Bill Maclagan

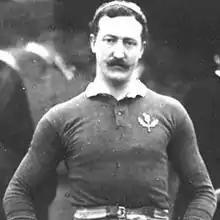
Maclagan in Scotland jersey

William Edward Maclagan (5 April 1858 – 10 October 1926) was a Scottish international rugby union forward who played club rugby for London Scottish F.C. Maclagan was one of the longest-serving international rugby players during the early development of the sport, and was awarded 25 caps for Scotland.